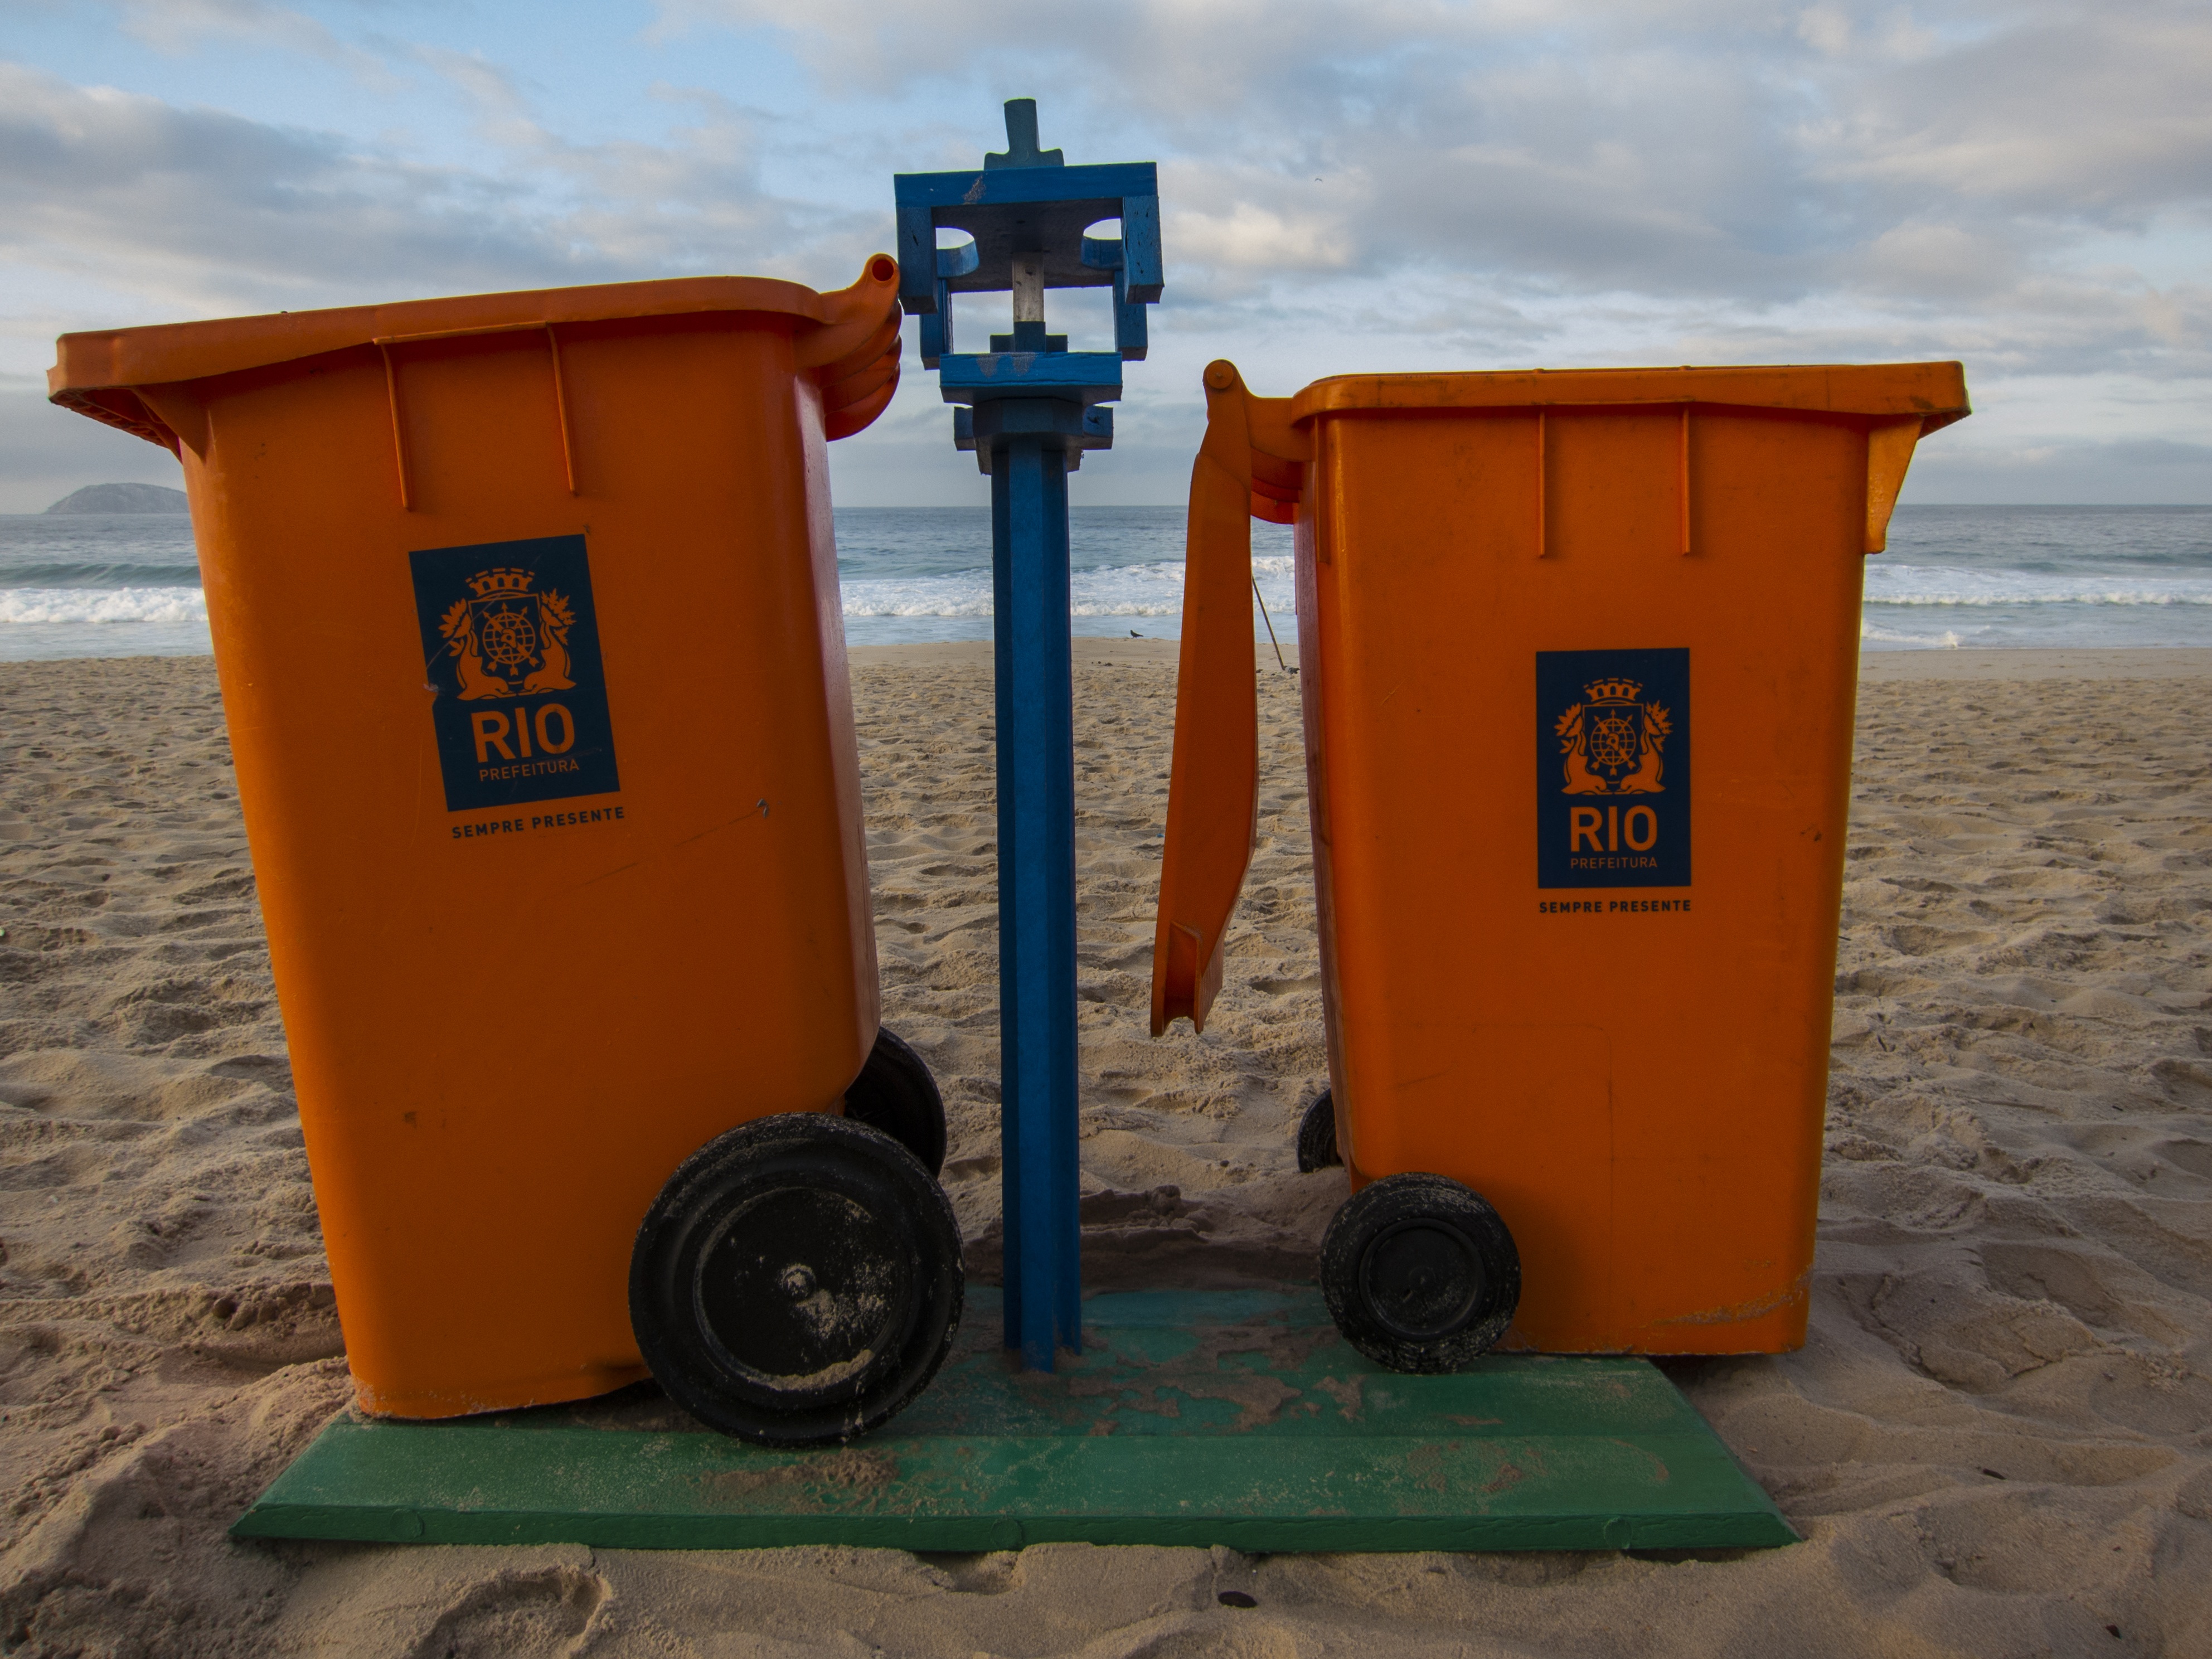
mountain, urban, environmental, residential, rubbish, district, homeless, rio, trash, destruction, brazil, pollution, mess, shanty, janeiro, waste containment